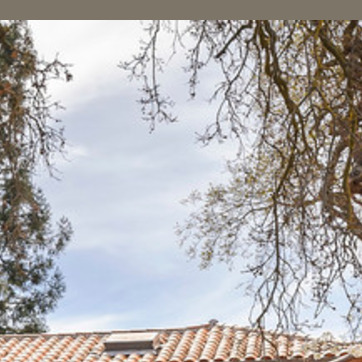
Material: sky